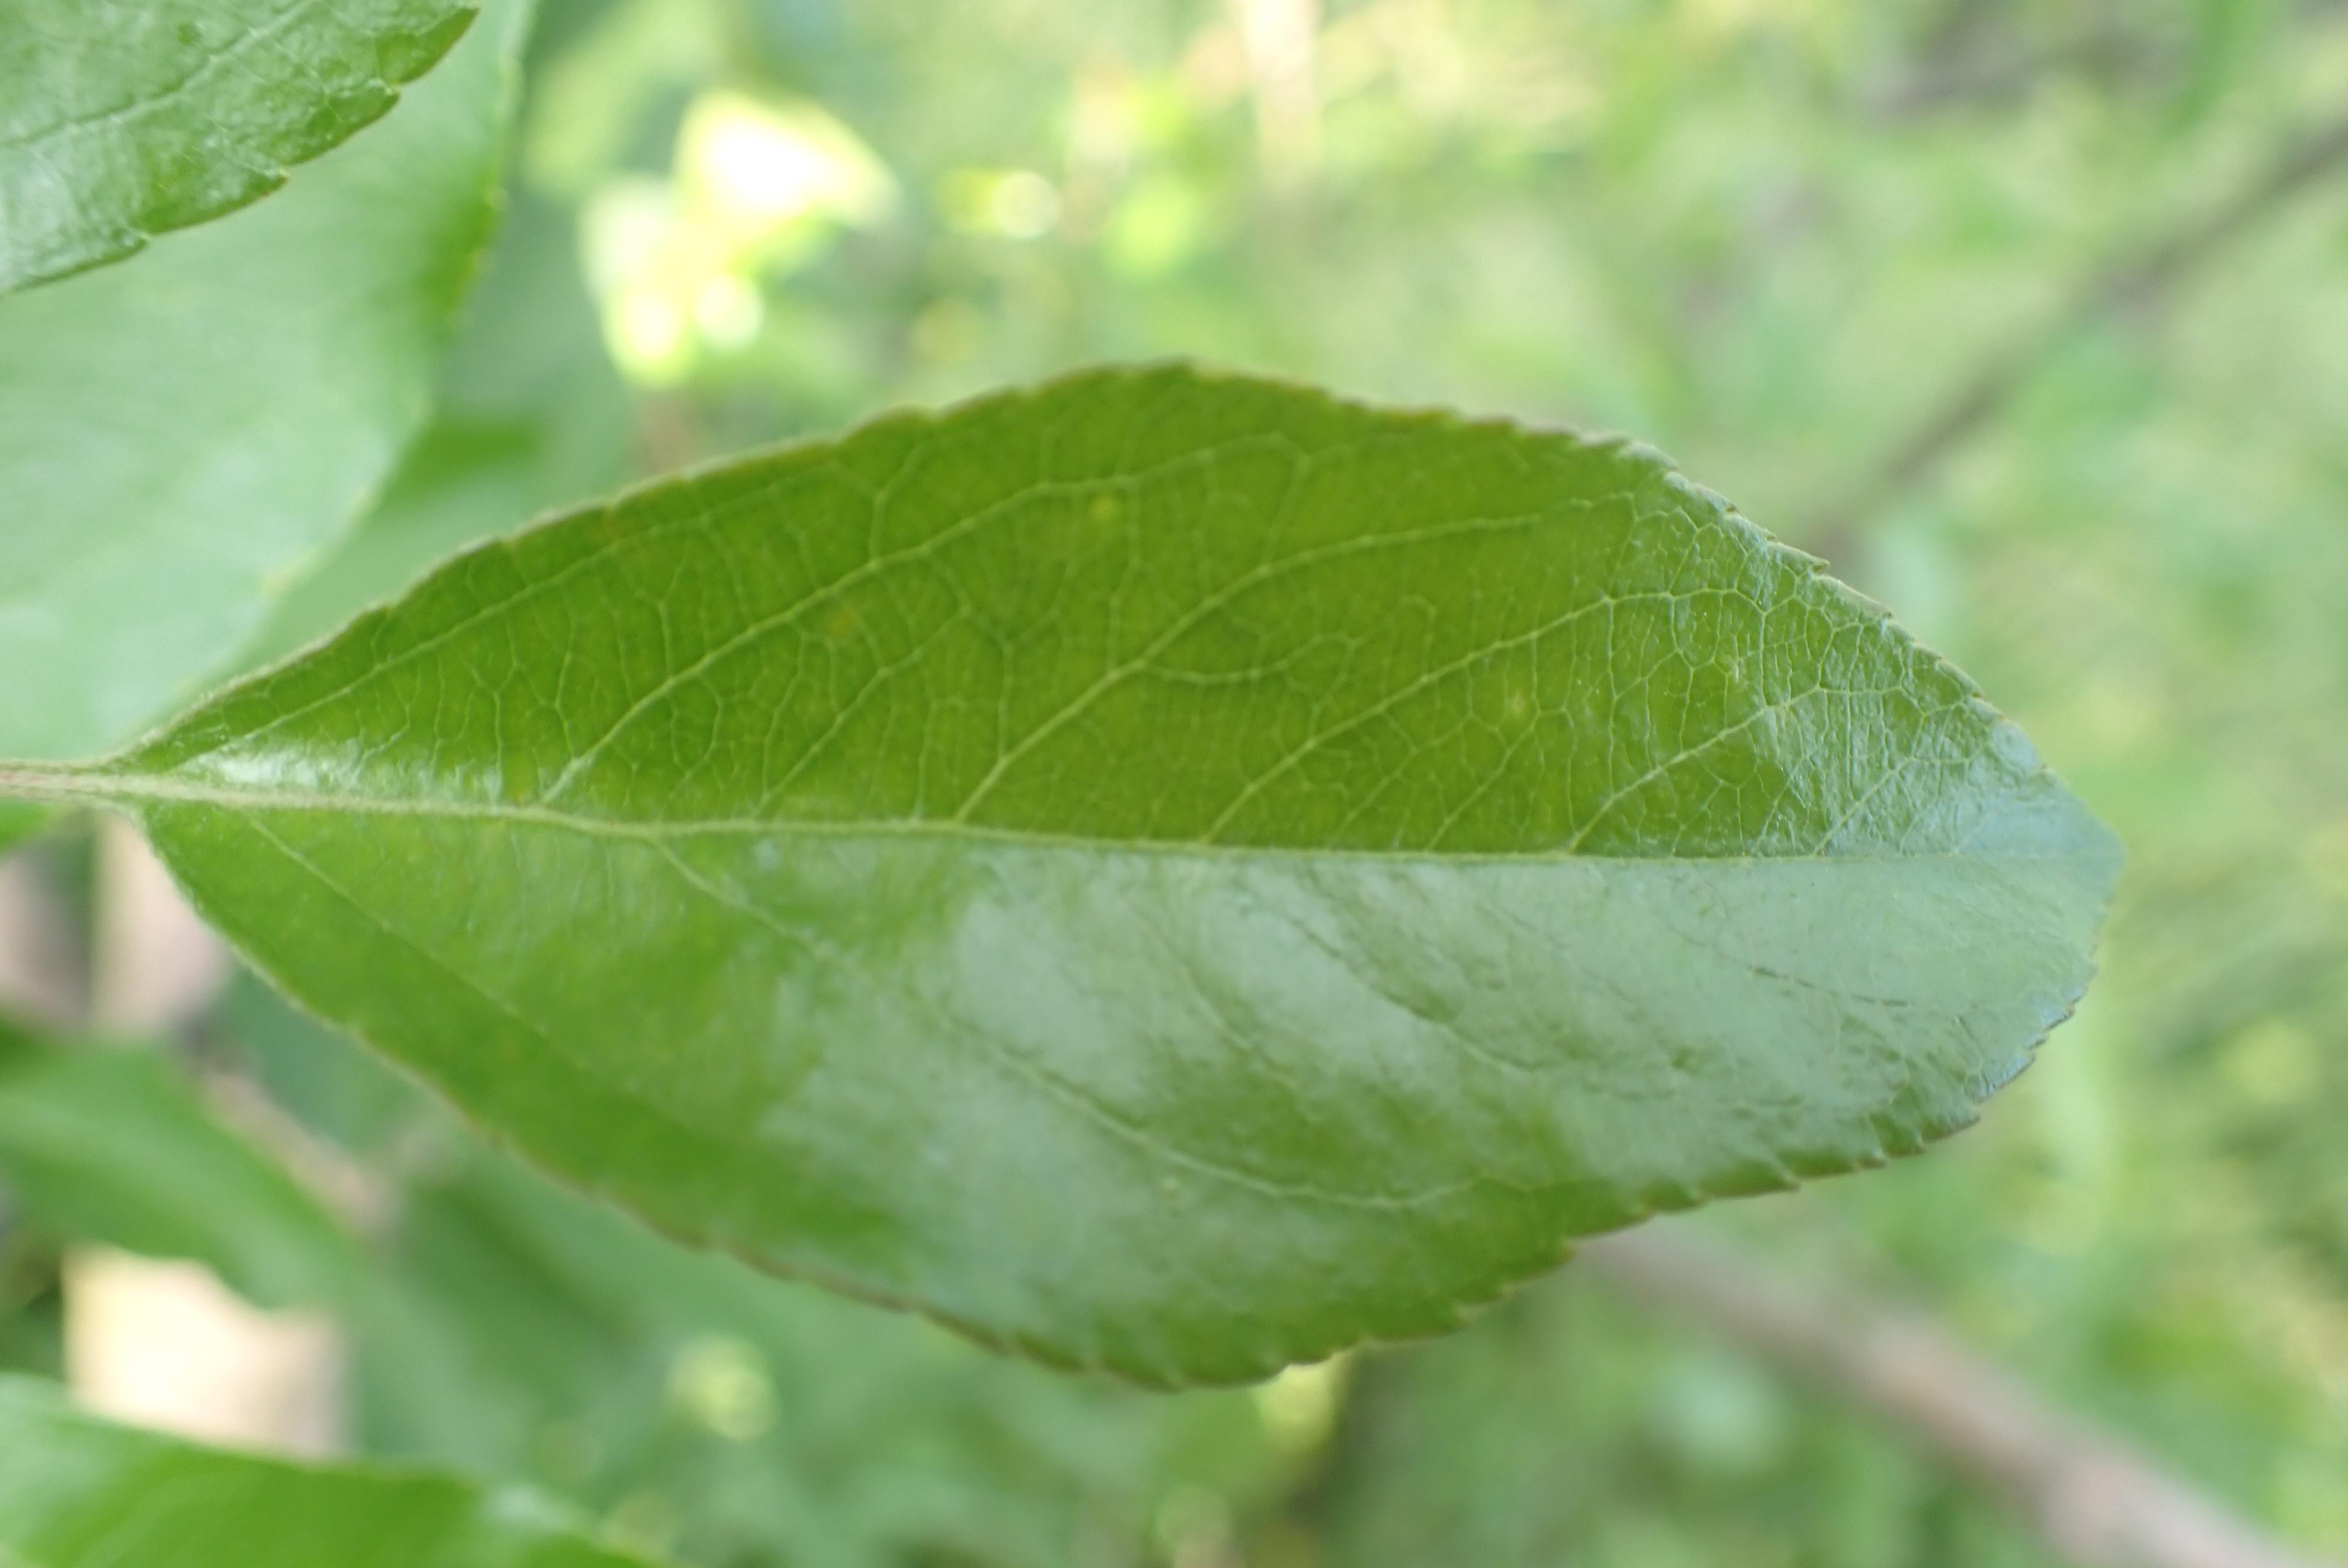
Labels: healthy